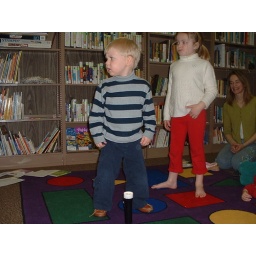
jumping over the candle stick